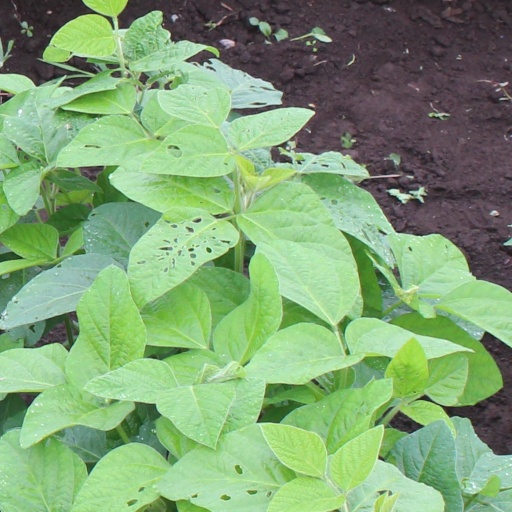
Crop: soybean